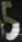
Number: 5